Charlie Davies

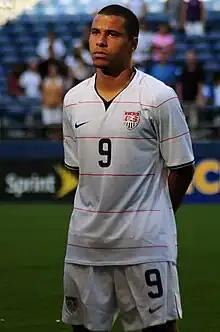
Davies before a match for the United States men's national team

Davies played ten games, mostly as a substitute, for the United States U-20 men's national soccer team, but did not make the roster for the 2005 FIFA World Youth Championship. He was the last player cut from the Youth Championship roster. However, the U-20 team would include him in the roster for the Elite Milk Cup competition a month later. He led the team to the final where he scored a hat trick, making him the MVP of the competition and giving the U.S. its first Milk Cup success. Davies next focused on the under-23 national team as his next target for international play. He later trained and played with the team, eventually making the roster for the men's tournament at the 2008 Summer Olympics. As a member of the United States men's Olympic team he made only one appearance in the three games the United States team played at the Olympics. He came on as a substitute in the team's last match against Nigeria, where he nearly tied the match when his header rang off the crossbar in the waning moments, which would have sent the team through to the knockout rounds had it gone into the net.